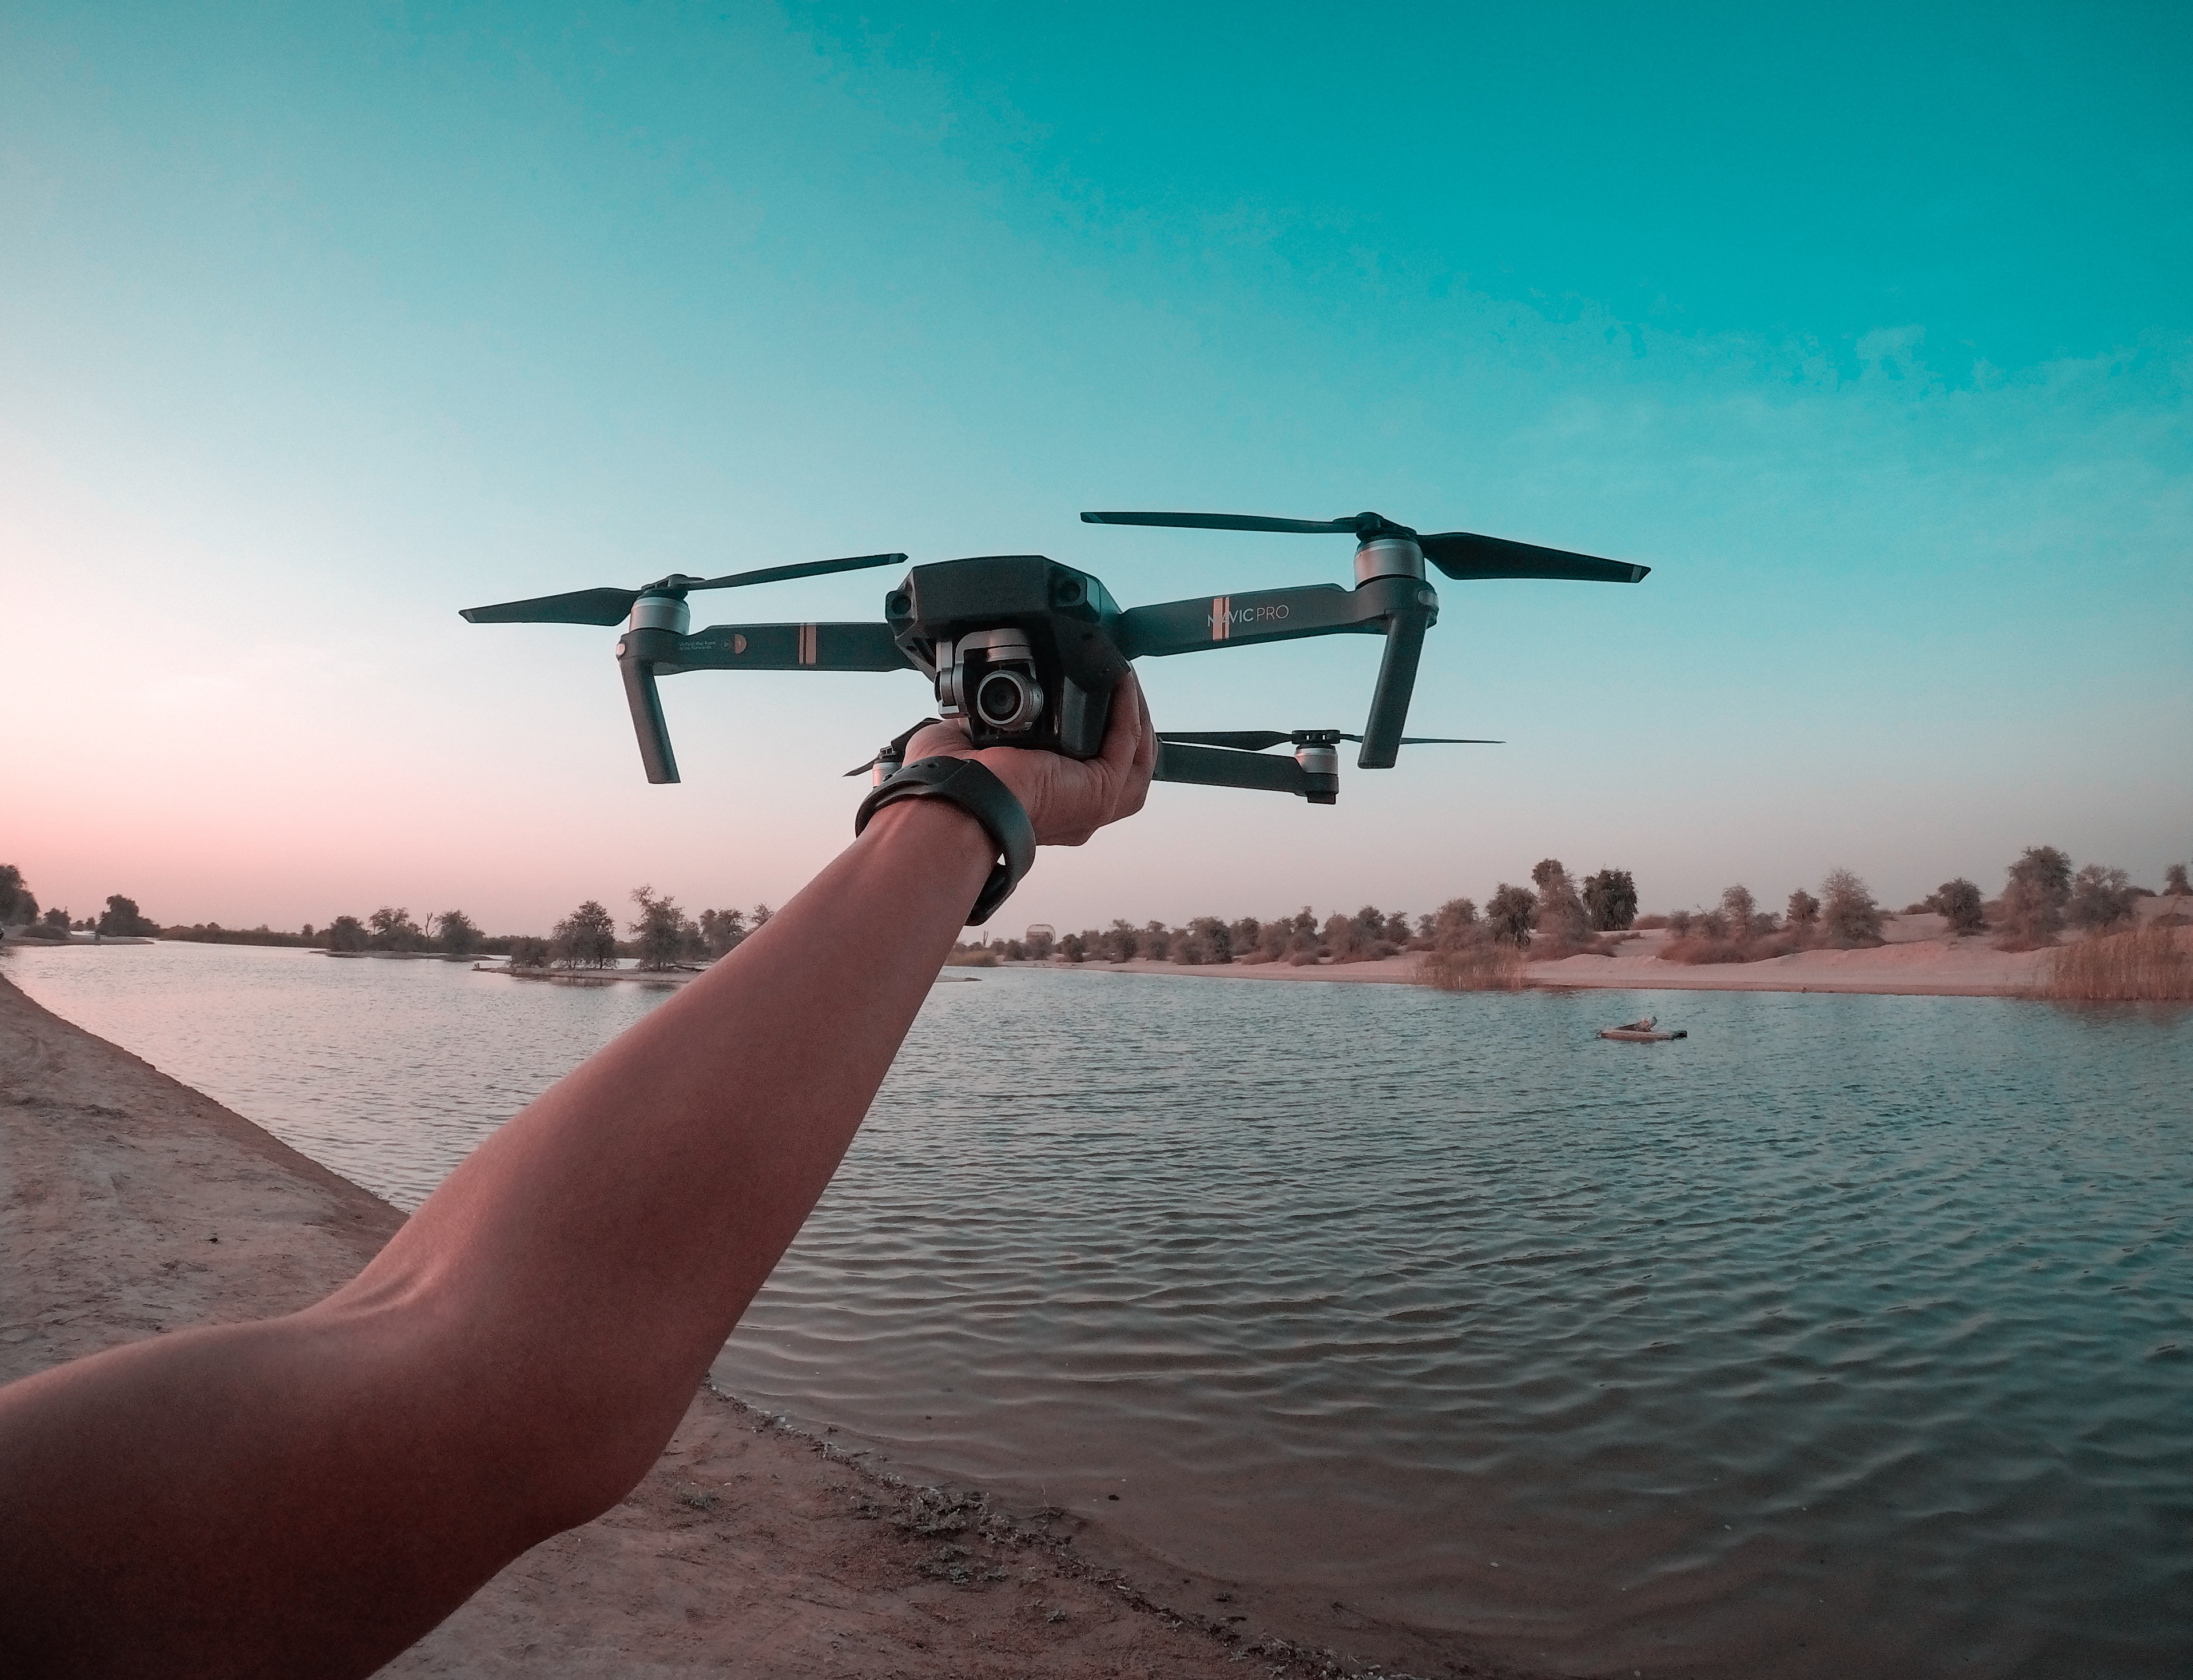
aircraft, sky, airplane, aviation, flight, vehicle, rotorcraft, light aircraft, water, propeller, sea, vacation, helicopter, air travel, wing